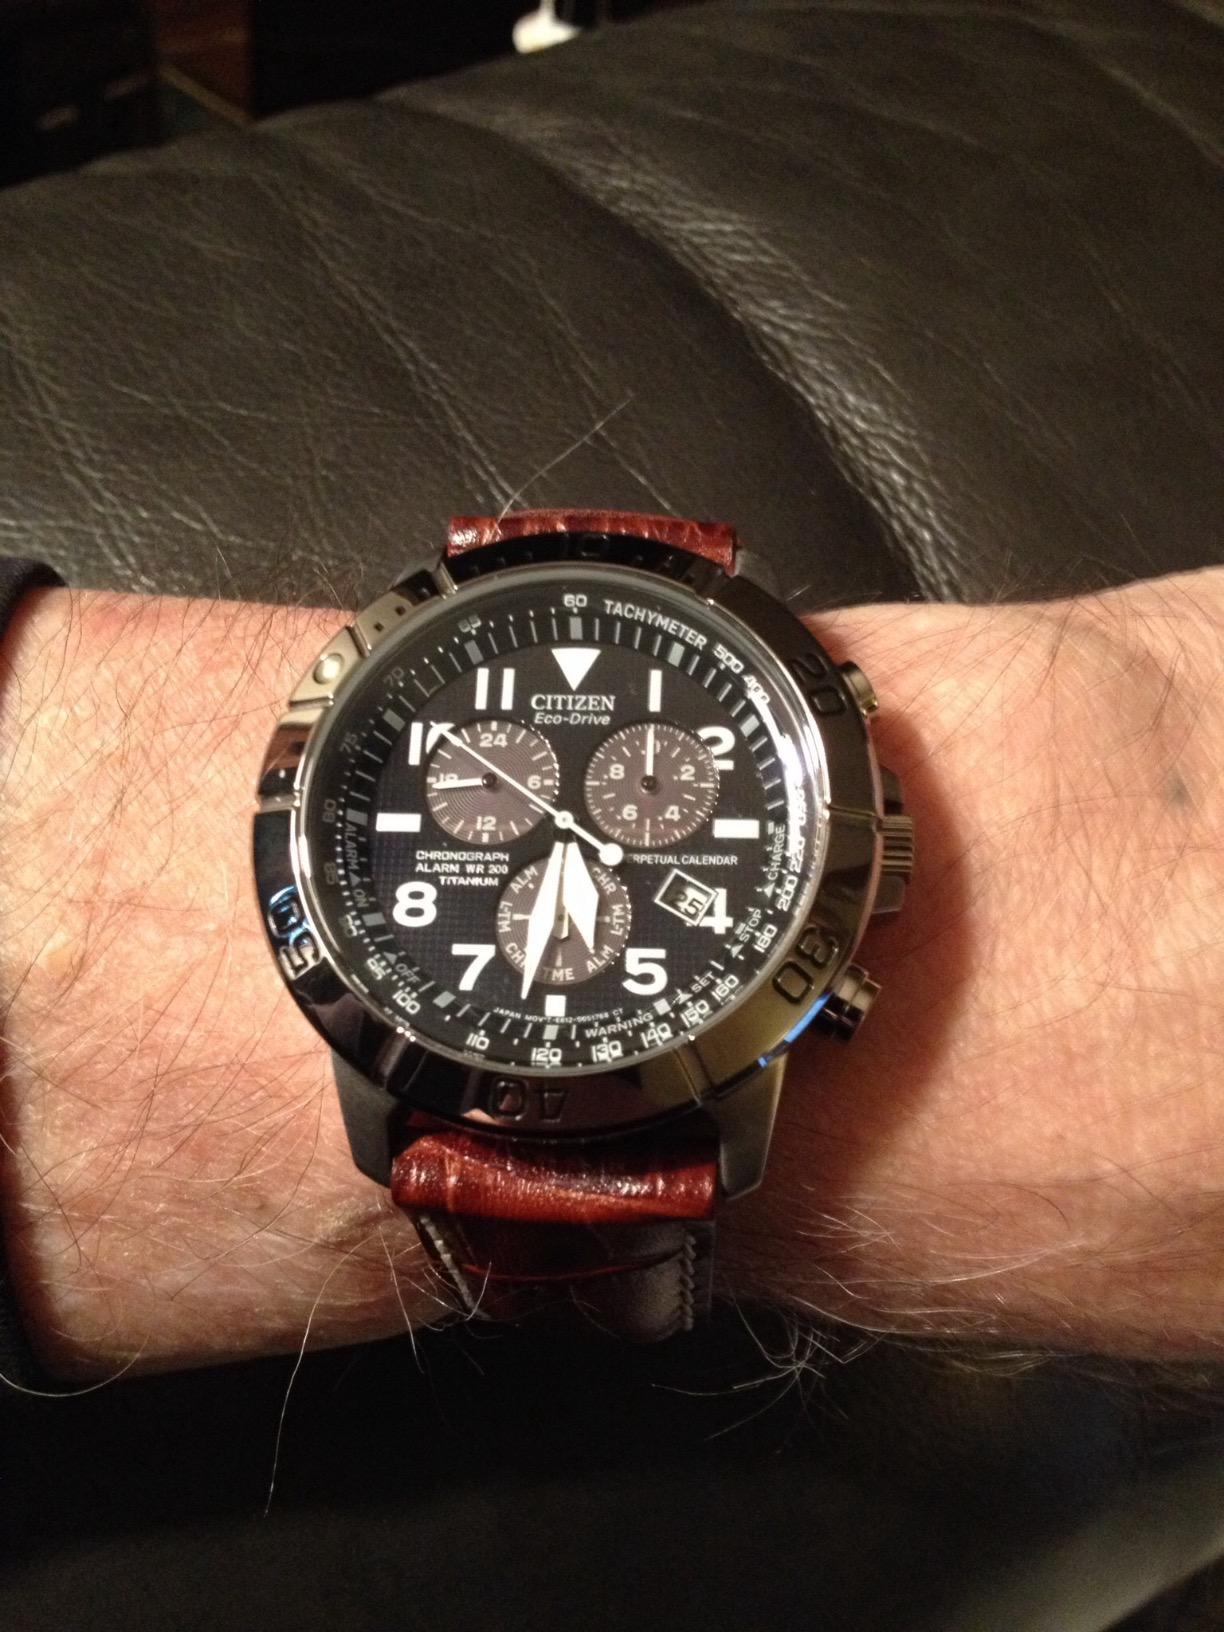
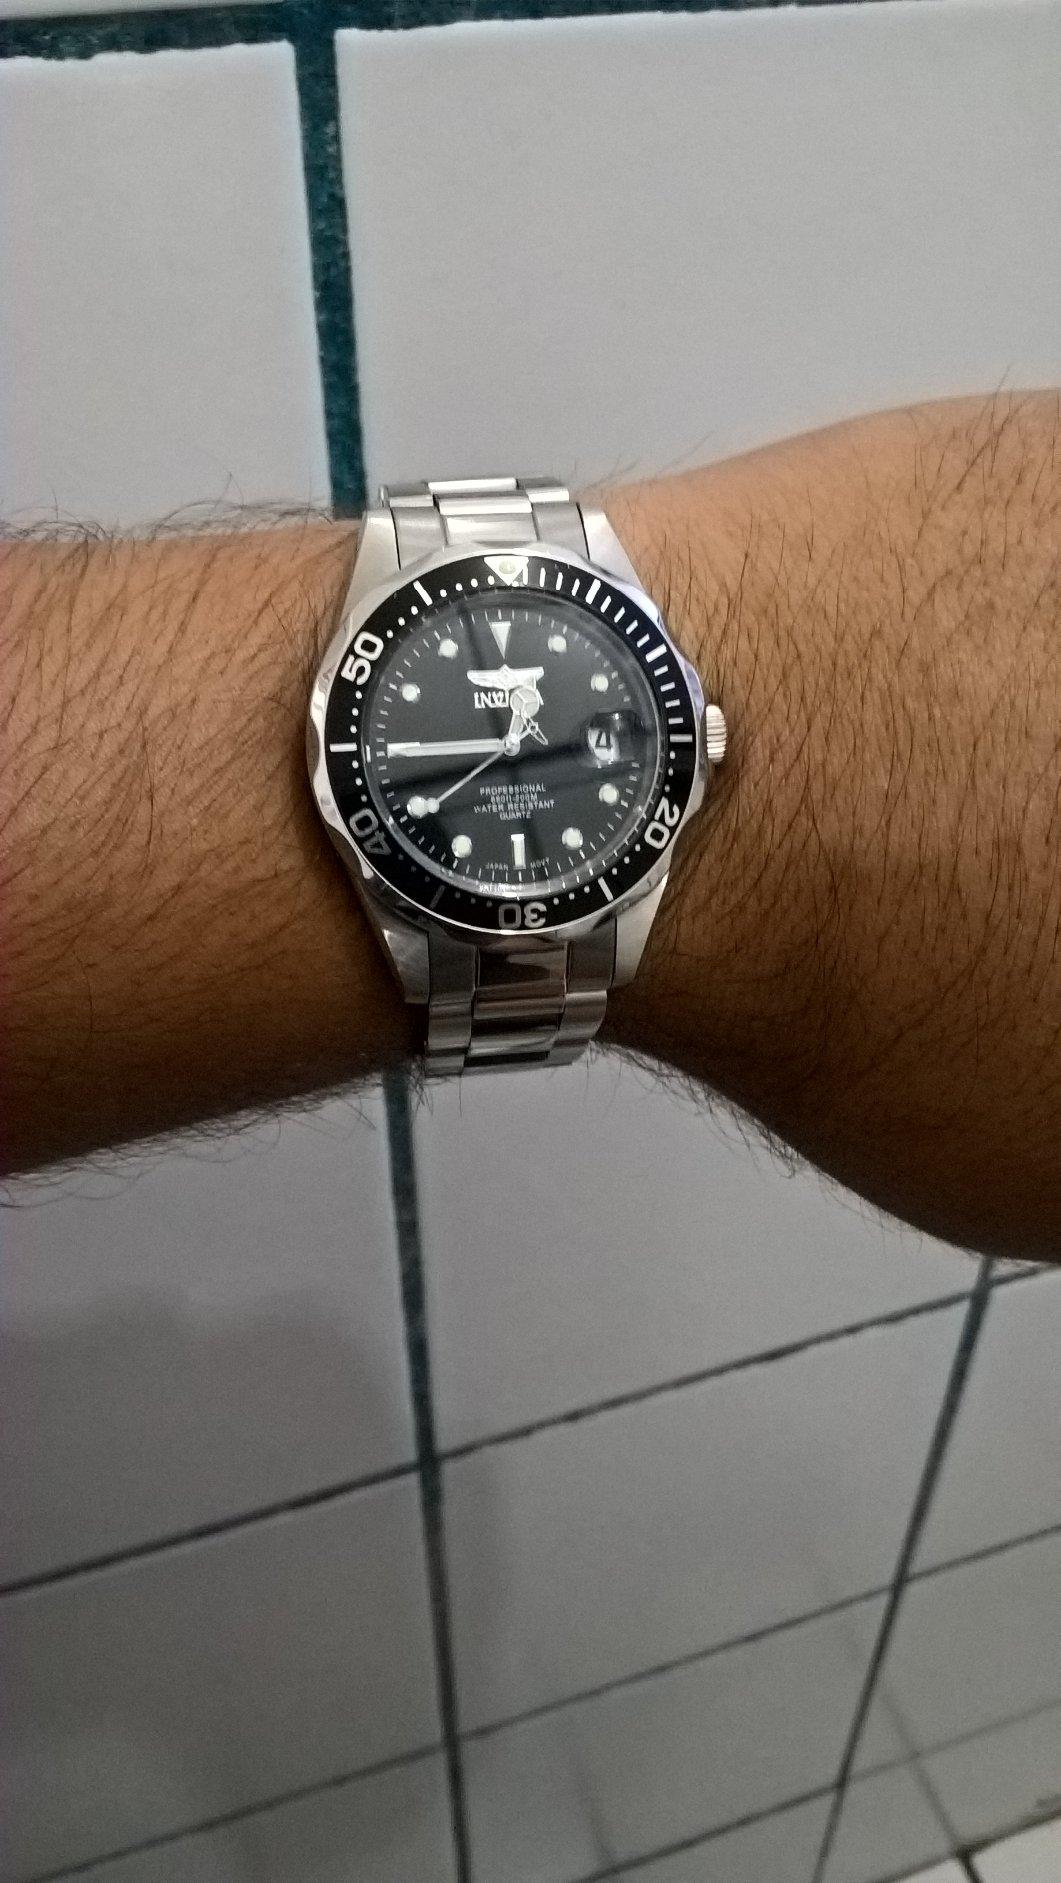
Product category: accessories_watch
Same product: no